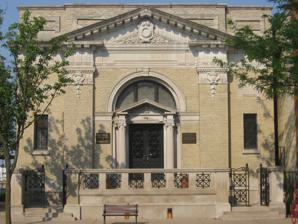
Building: Farmers Club (Seymour, Indiana)
Country: United States of America
Year built: 1914
United States historic place Farmers Club U.S. National Register of Historic Places U.S. Historic district Contributing property Farmers Club, June 2011 Show map of Indiana Show map of the United States Location 105 S. Chestnut St., Seymour, Indiana Coordinates 38°57′28″N 85°53′22″W / 38.95778°N 85.88944°W / 38.95778; -85.88944 Area less than one acre Built 1914 ( 1914 ) Architectural style Beaux Arts NRHP reference No. 83000037 Added to NRHP August 11, 1983 Farmers Club is a historic clubhouse located at Seymour , Jackson County, Indiana .  It was built in 1914, and is a 1 + 1 ⁄ 2 -story, Beaux-Arts style brick building with Indiana limestone embellishments.  The main entrance features flanking Ionic order columns, round arch transom, and projecting piers. The building houses the local chamber of commerce . It was listed on the National Register of Historic Places in 1983. It is located in the Seymour Commercial Historic District . References